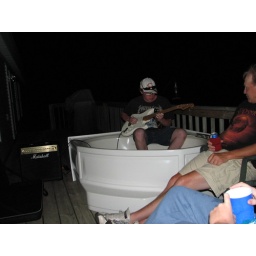
Ethan played electric guitar sitting in an old bathtub on the deck with heat lightning flashing in the sky.